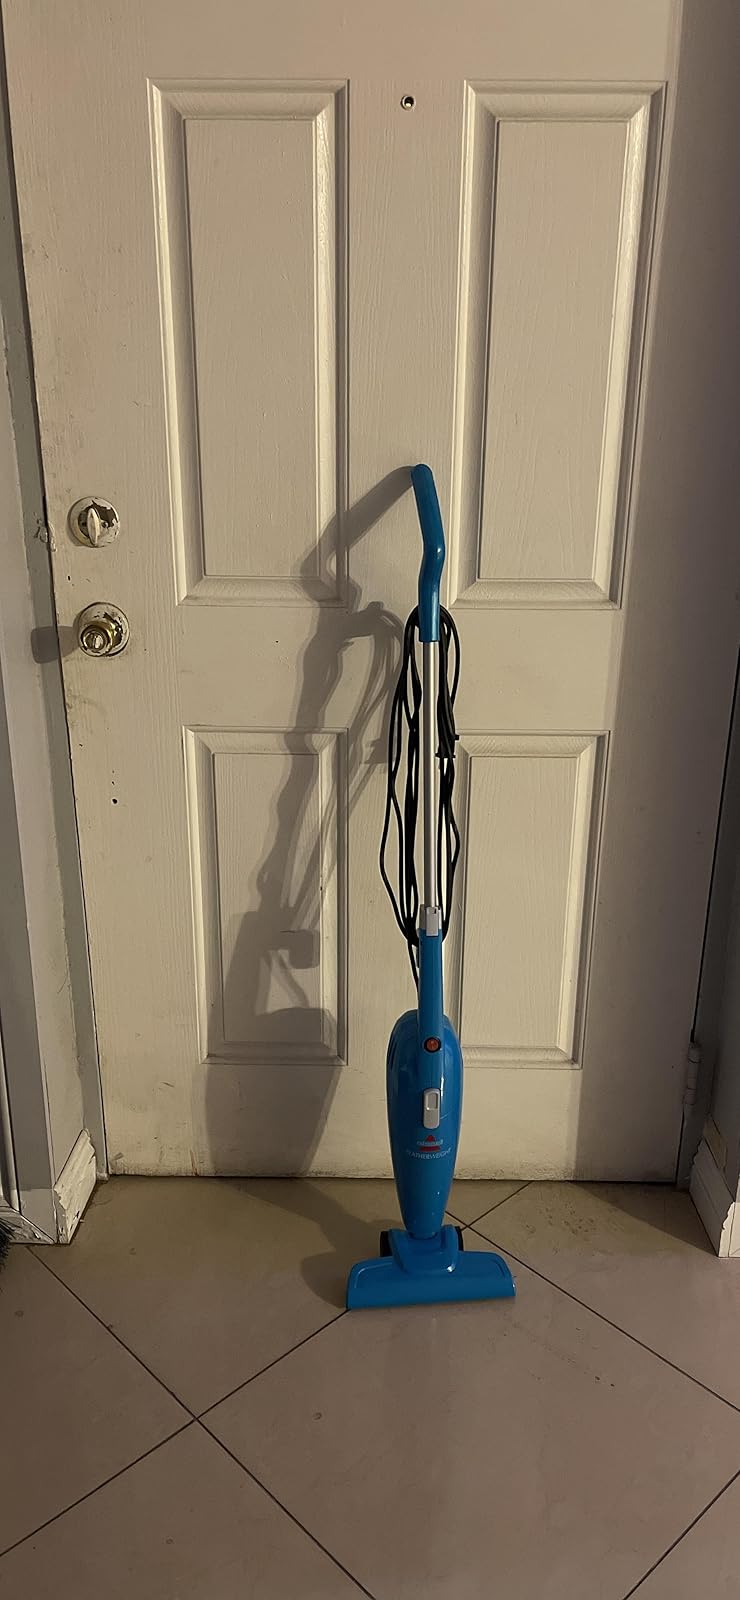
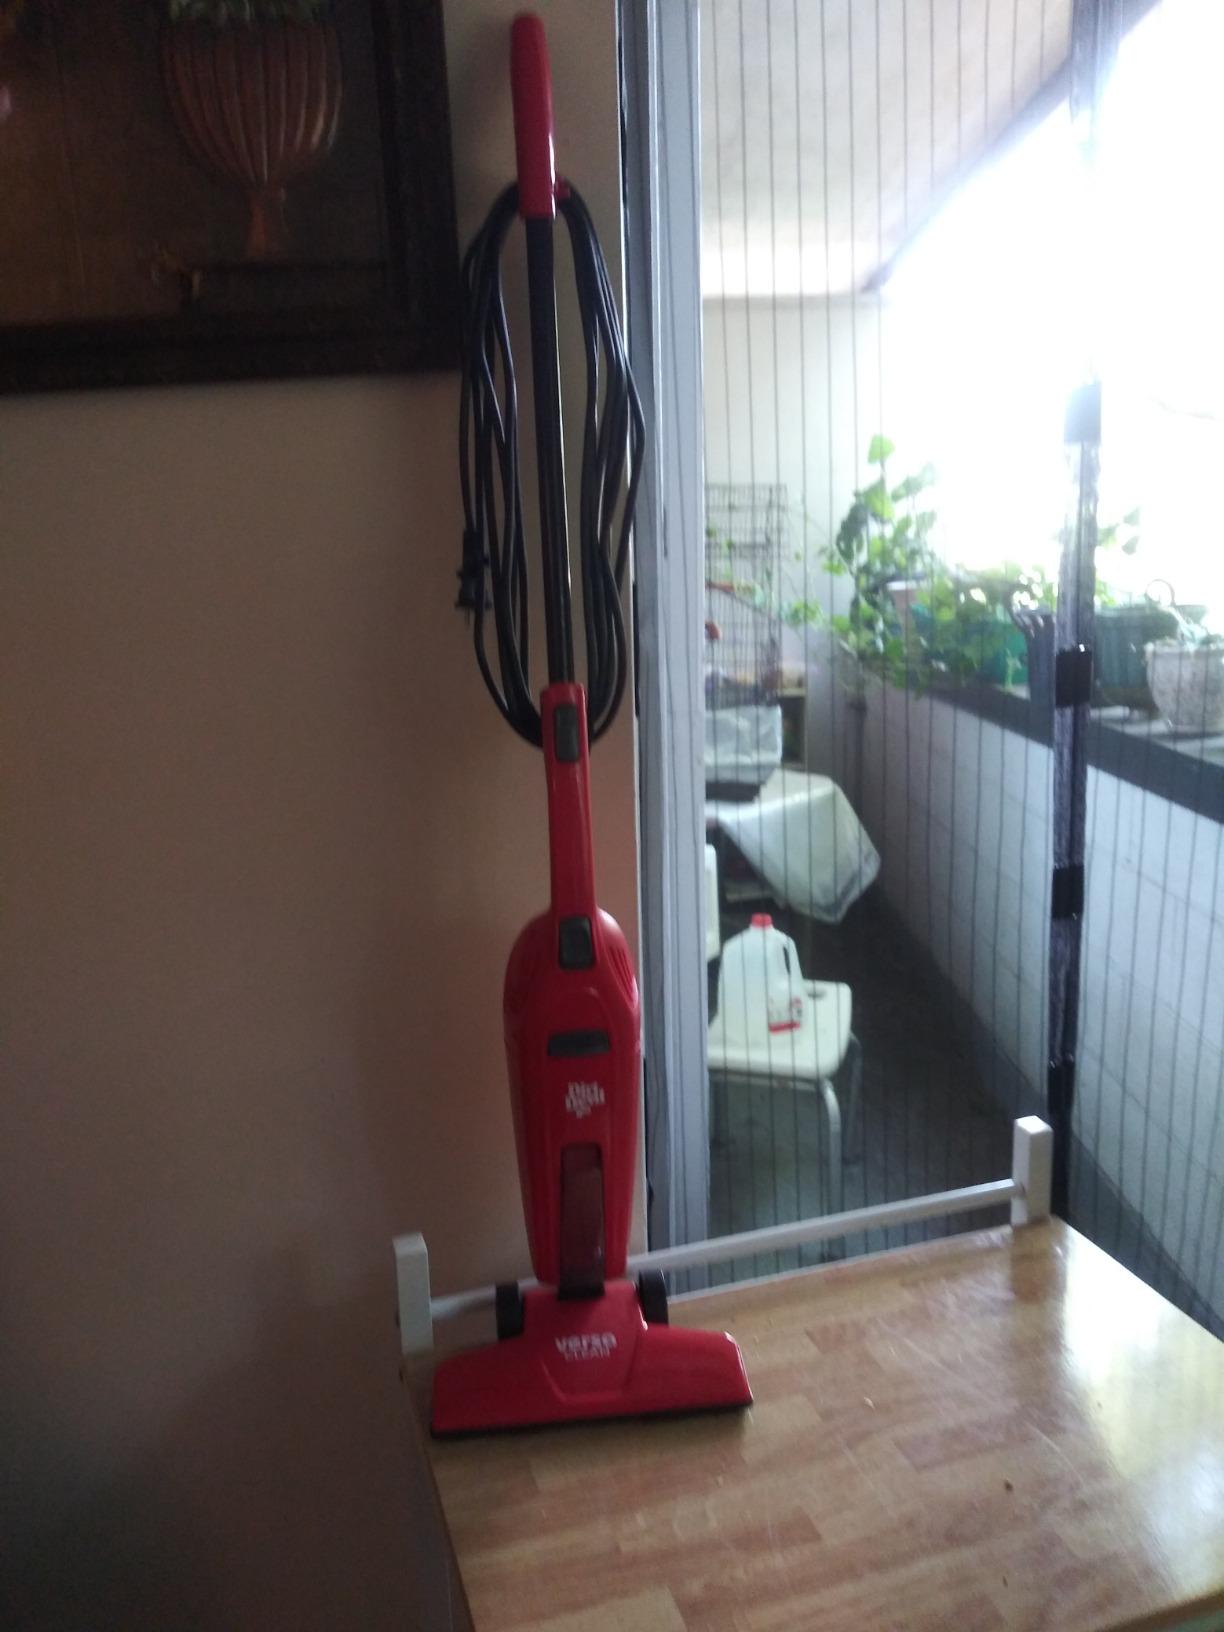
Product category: items_vacuum
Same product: no